Jakobstad

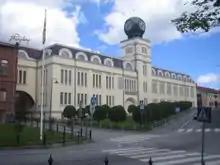
The ""Strengberg"" tobacco factory

The early 19th century was a time of upheaval, which saw the 1808–1809 war between Sweden and Russia, as well as a devastating fire in 1835 that destroyed approximately half of the city. Despite this, the economic progress continued, and a brewery, a matchstick factory and several banks were founded after 1850. In 1859, the merchant and shipowner Peter Malm started a steam powered sawmill, which was only the second such installation in Finland. The Crimean War was a major setback to shipping industry, as the British navy puts up an effective blockade and the shipping fleet in Jakobstad during the Åland War was reduced from 26 ships to 9.